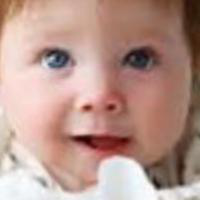
Age group: age 01-10